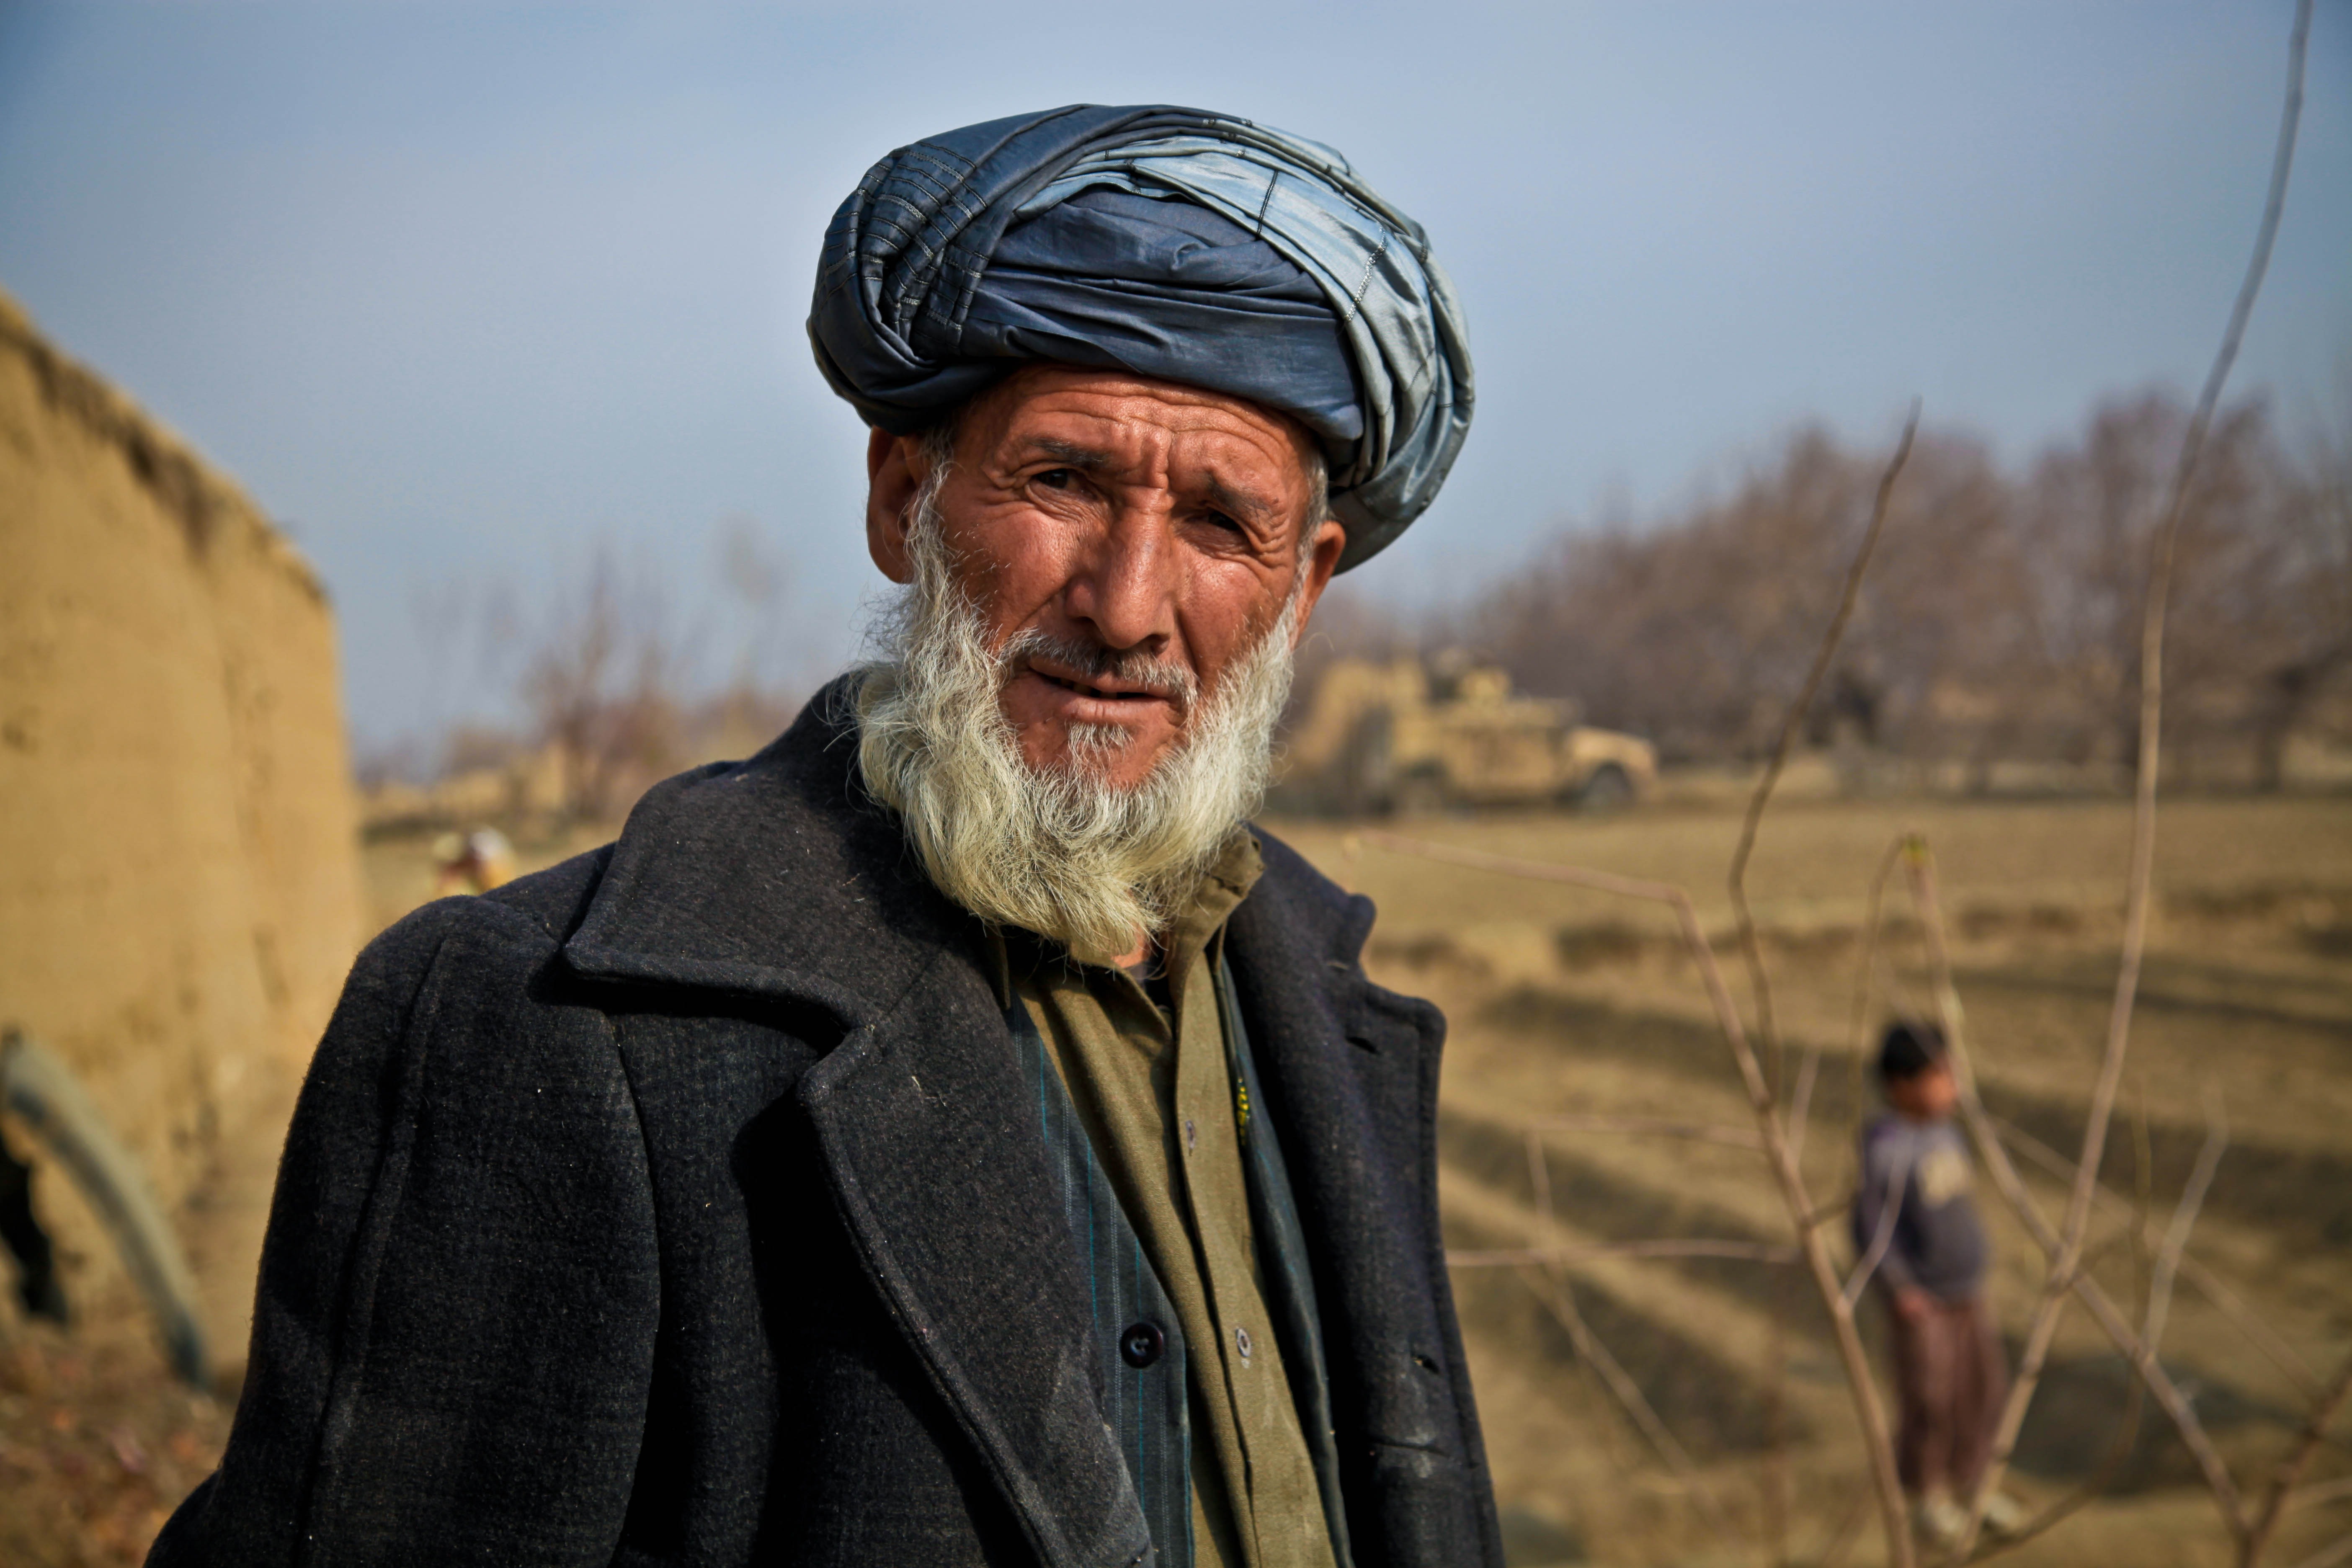
man, person, people, old, male, portrait, thoughtful, farmland, turban, photograph, afghanistan, muslim, village elder